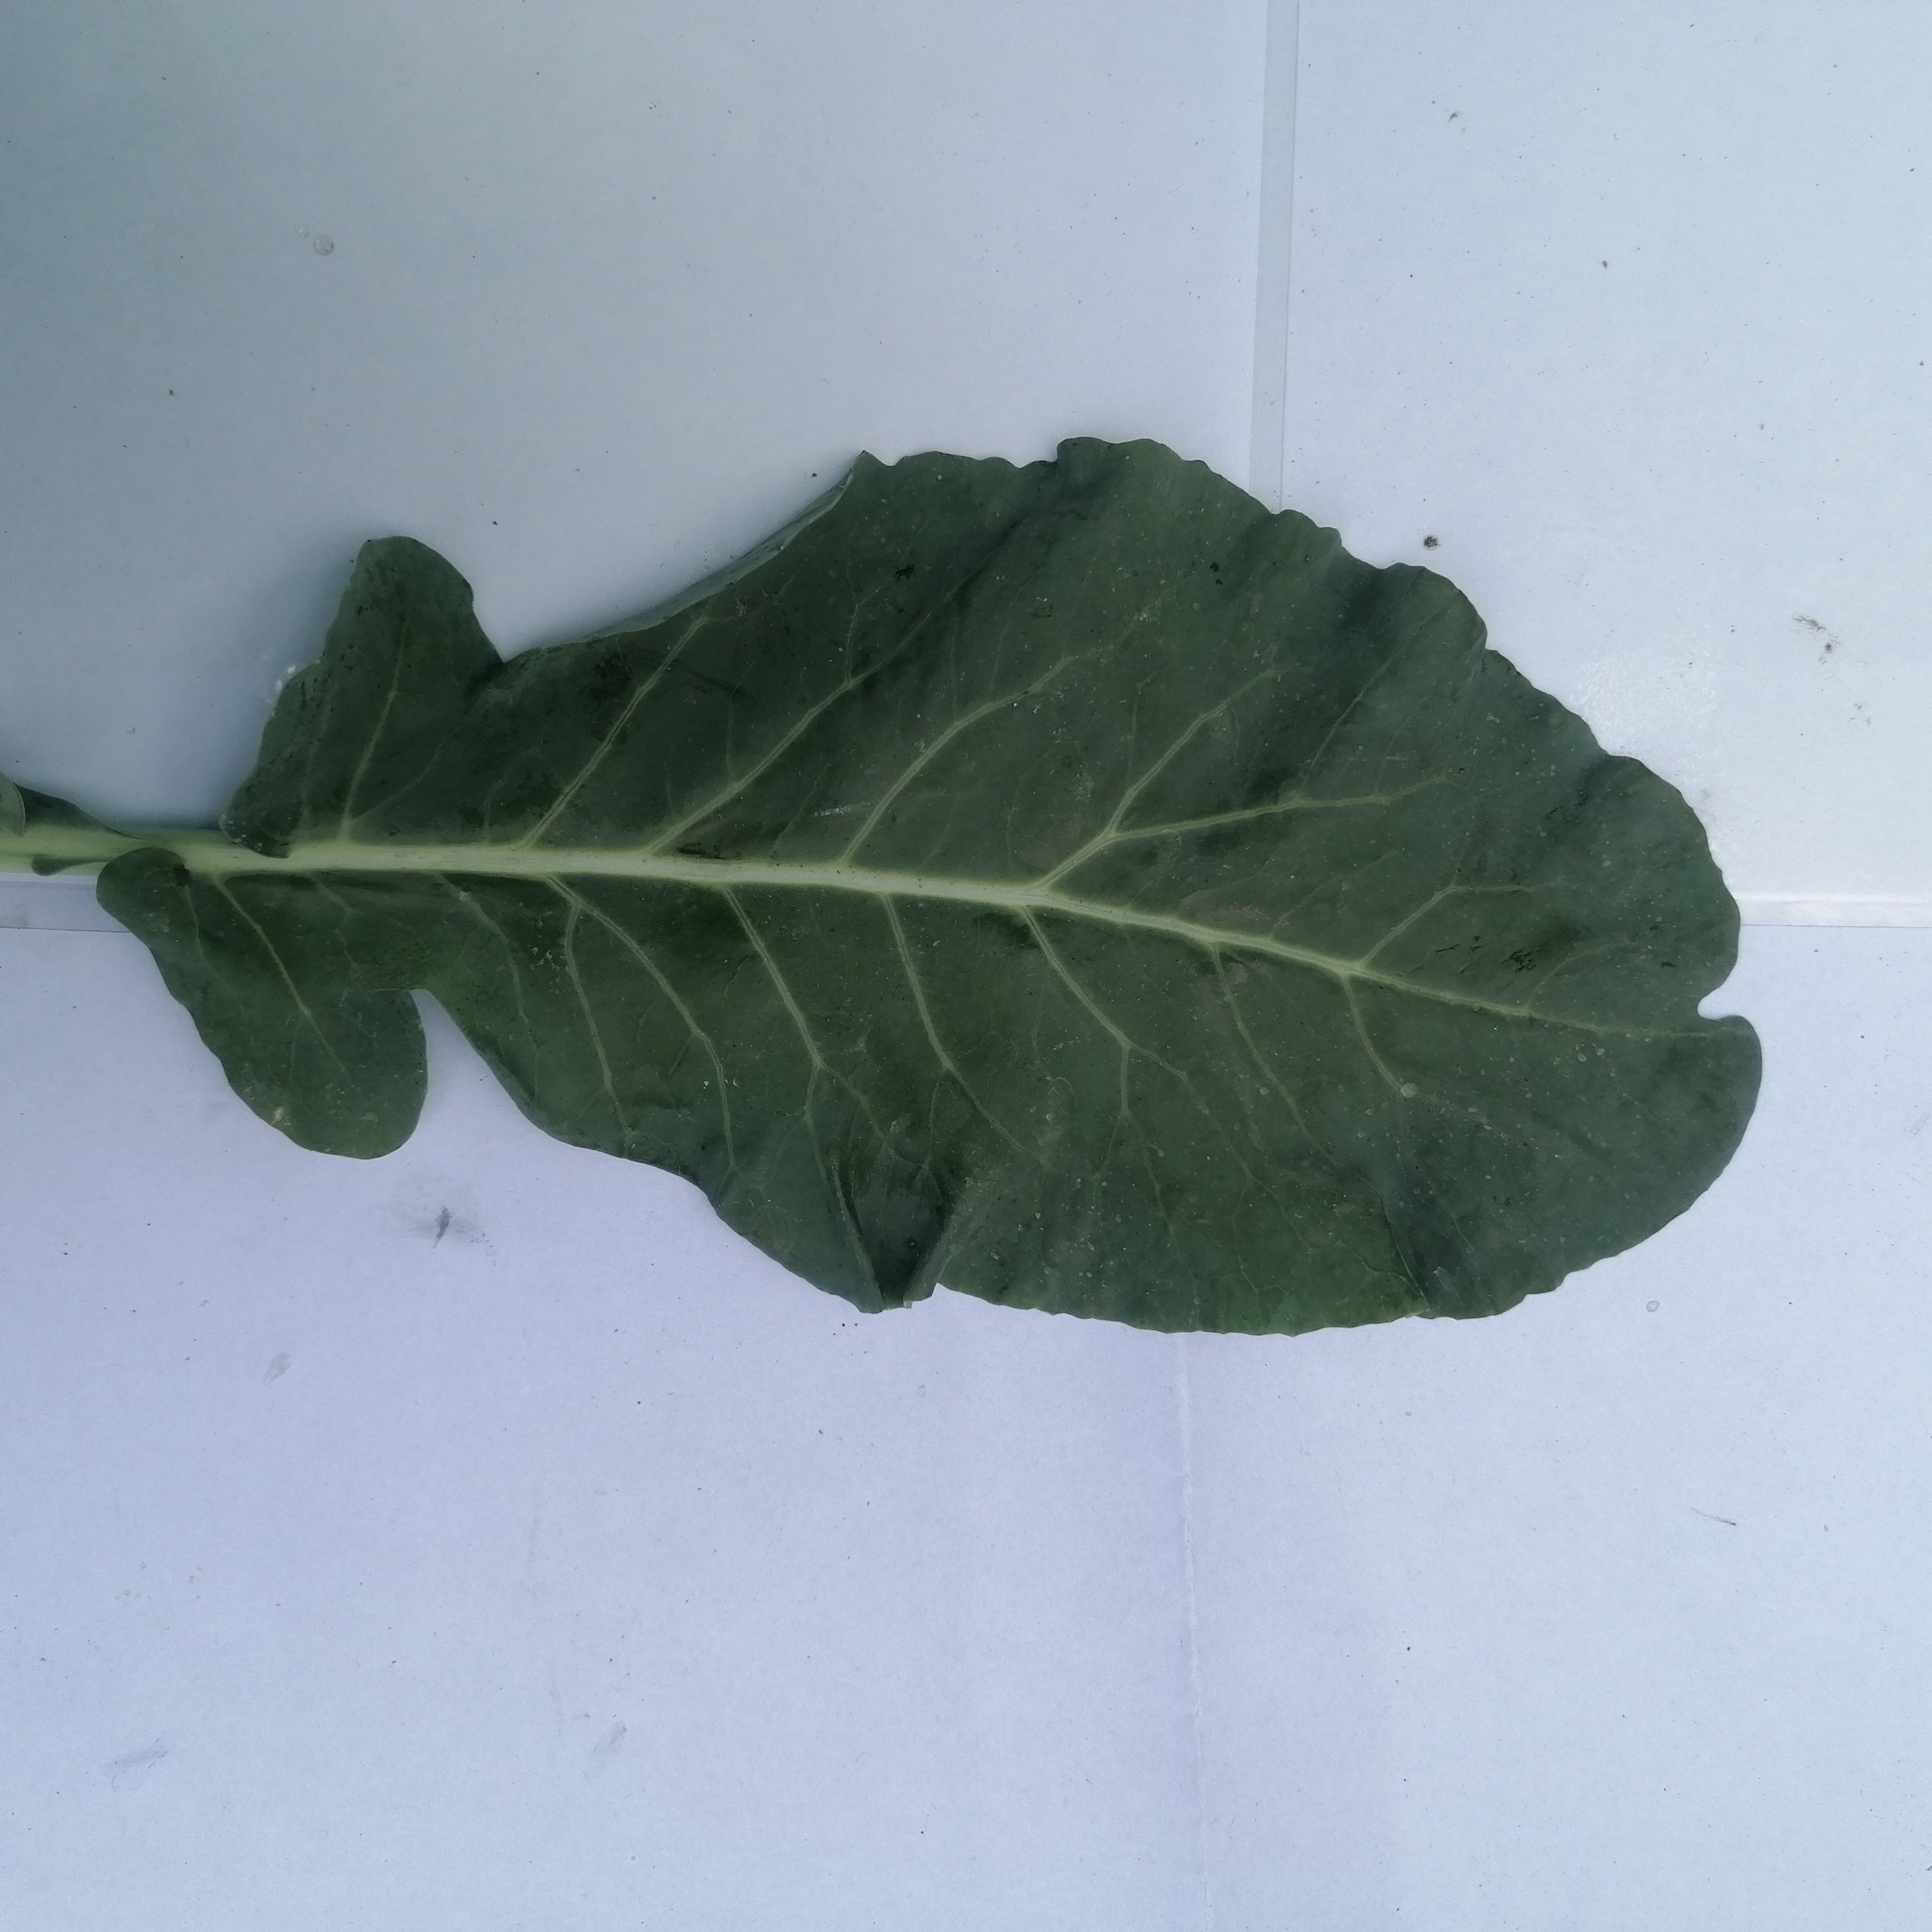
Label: Healthy